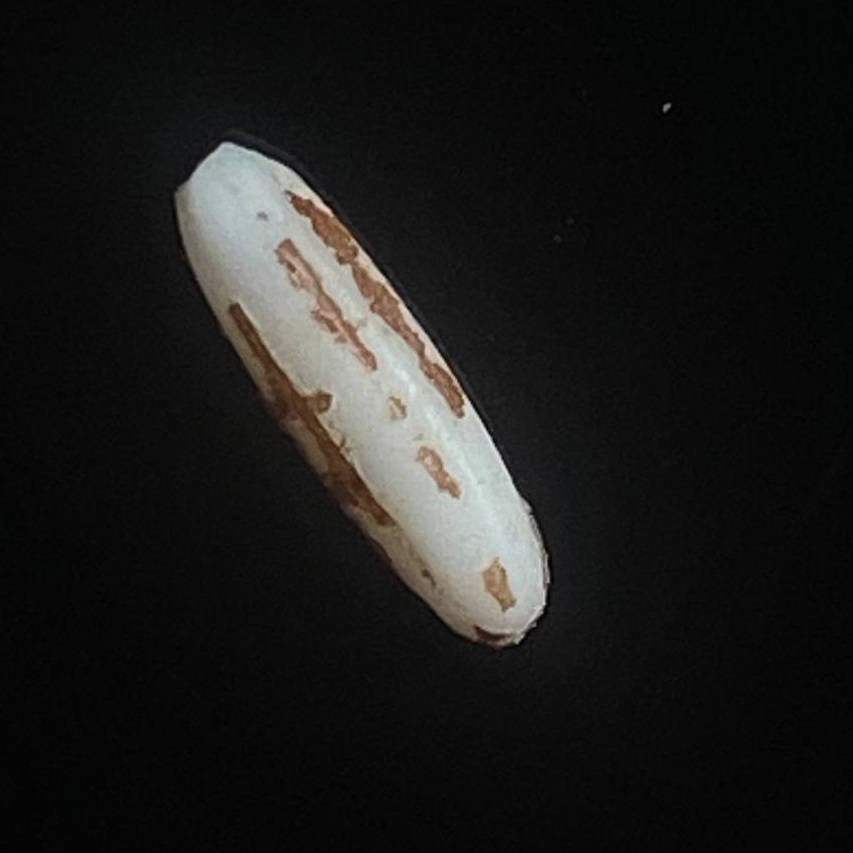
Rice variety: Lal_Binni